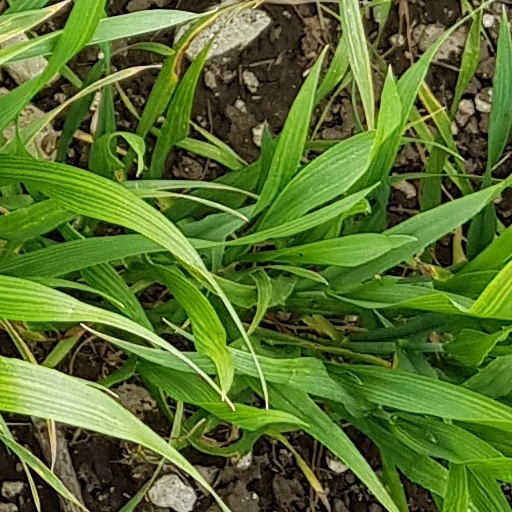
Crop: wheat